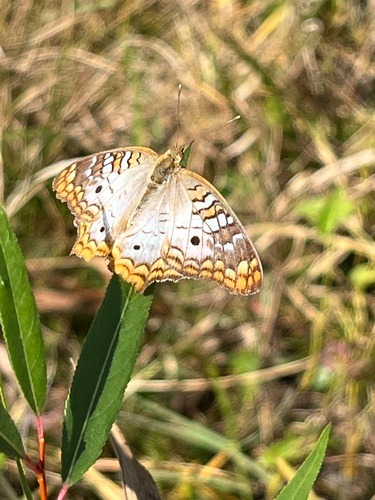
Scientific name: Anartia jatrophae
Common name: White peacock
Family: Nymphalidae
Order: Lepidoptera
Pollinator type: Primary pollinator
Habitat: Gardens, parks, and open areas
Geographic range: Southern United States to Argentina
Conservation status: Least Concern